Battle of Tabora

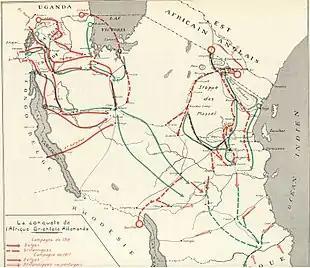
Map of the East African Campaign, 1916-1917.

Within the framework of the neutral Belgian Congo, the Force Publique could only adopt a defensive position. This changed on 15 August 1914 when German ships, stationed on Lake Tanganyika, bombed the port of Mokolobu (south of Uvira) and the Lukuga post a week later. On 24 September the Germans occupied Kwijwi Island, in this way taking control of Lake Kivu.